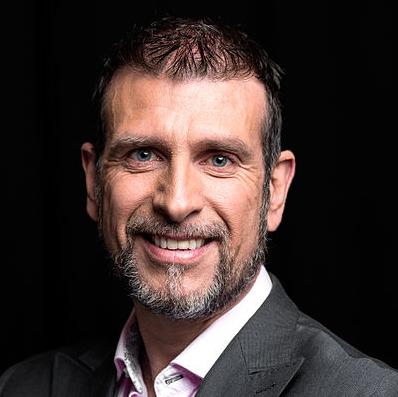
Age: 48